William Stanhope, 1st Earl of Harrington

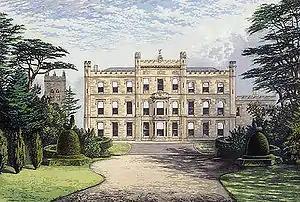
Family home in Elvaston, Derbyshire, late 19th century

William Stanhope was born in 1683 at the family home in Elvaston, Derbyshire, third surviving son of John Stanhope and Dorothy Agard. His elder brother Charles Stanhope (1673–1760) was also a politician and deeply involved in the South Sea Company financial scandal, while his cousin James Stanhope (1673–1721) is considered an alternative candidate to Robert Walpole for the title of Britain's first Prime Minister.